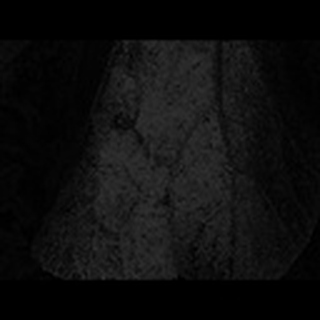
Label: cotton_aphids